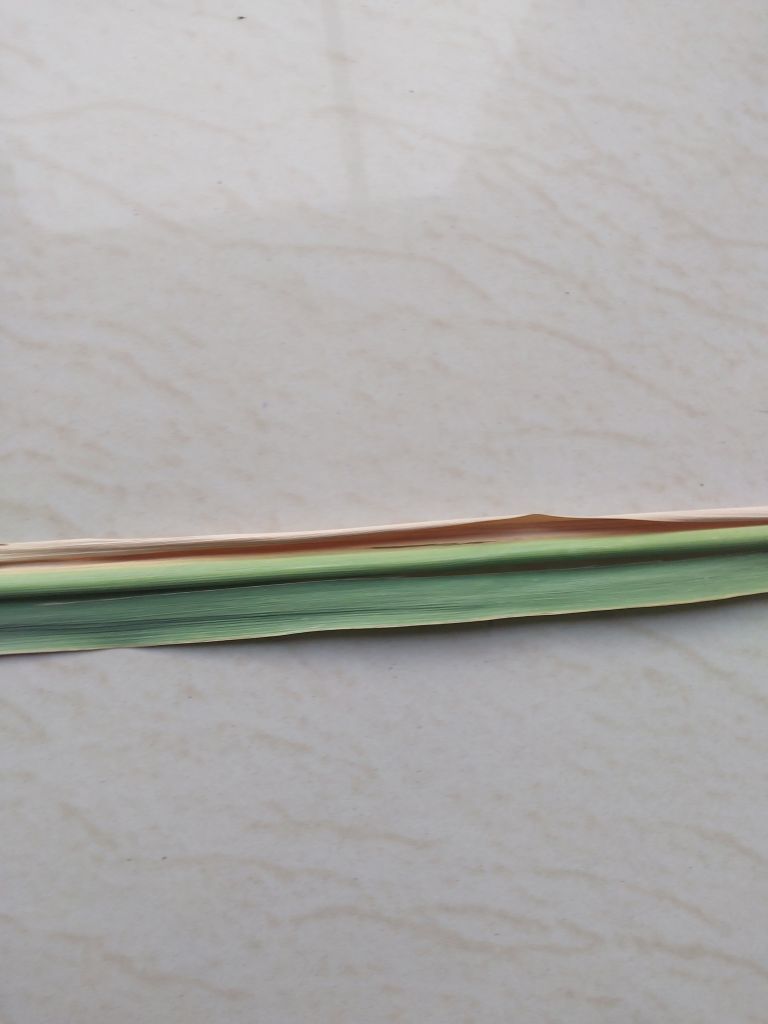
Label: Banded Chlorosis